Photoreceptor cell

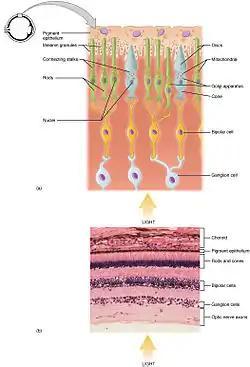
Functional parts of the rods and cones, which are two of the three types of photosensitive cells in the retina

A photoreceptor cell is a specialized type of neuroepithelial cell found in the retina that is capable of visual phototransduction. The great biological importance of photoreceptors is that they convert light (visible electromagnetic radiation) into signals that can stimulate biological processes. To be more specific, photoreceptor proteins in the cell absorb photons, triggering a change in the cell's membrane potential.